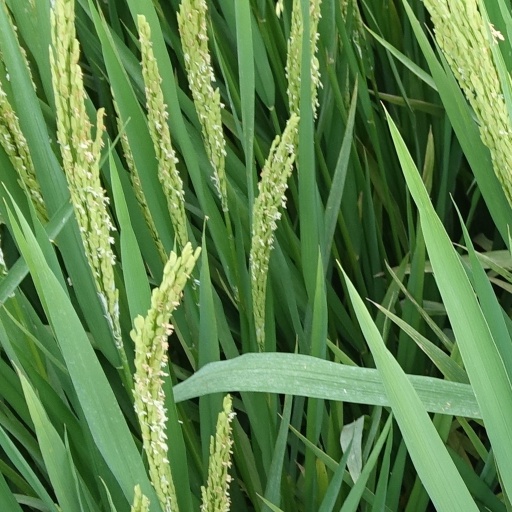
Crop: rice